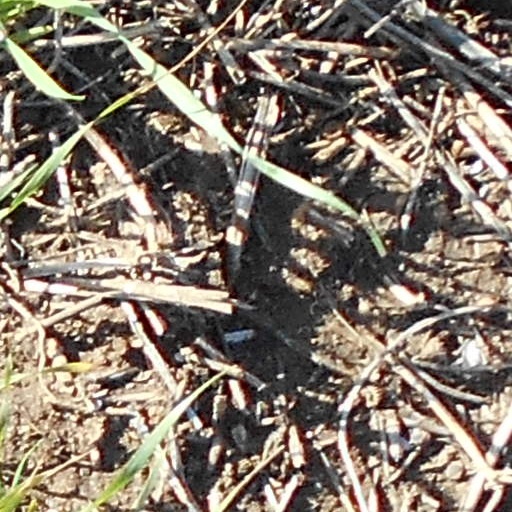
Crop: wheat